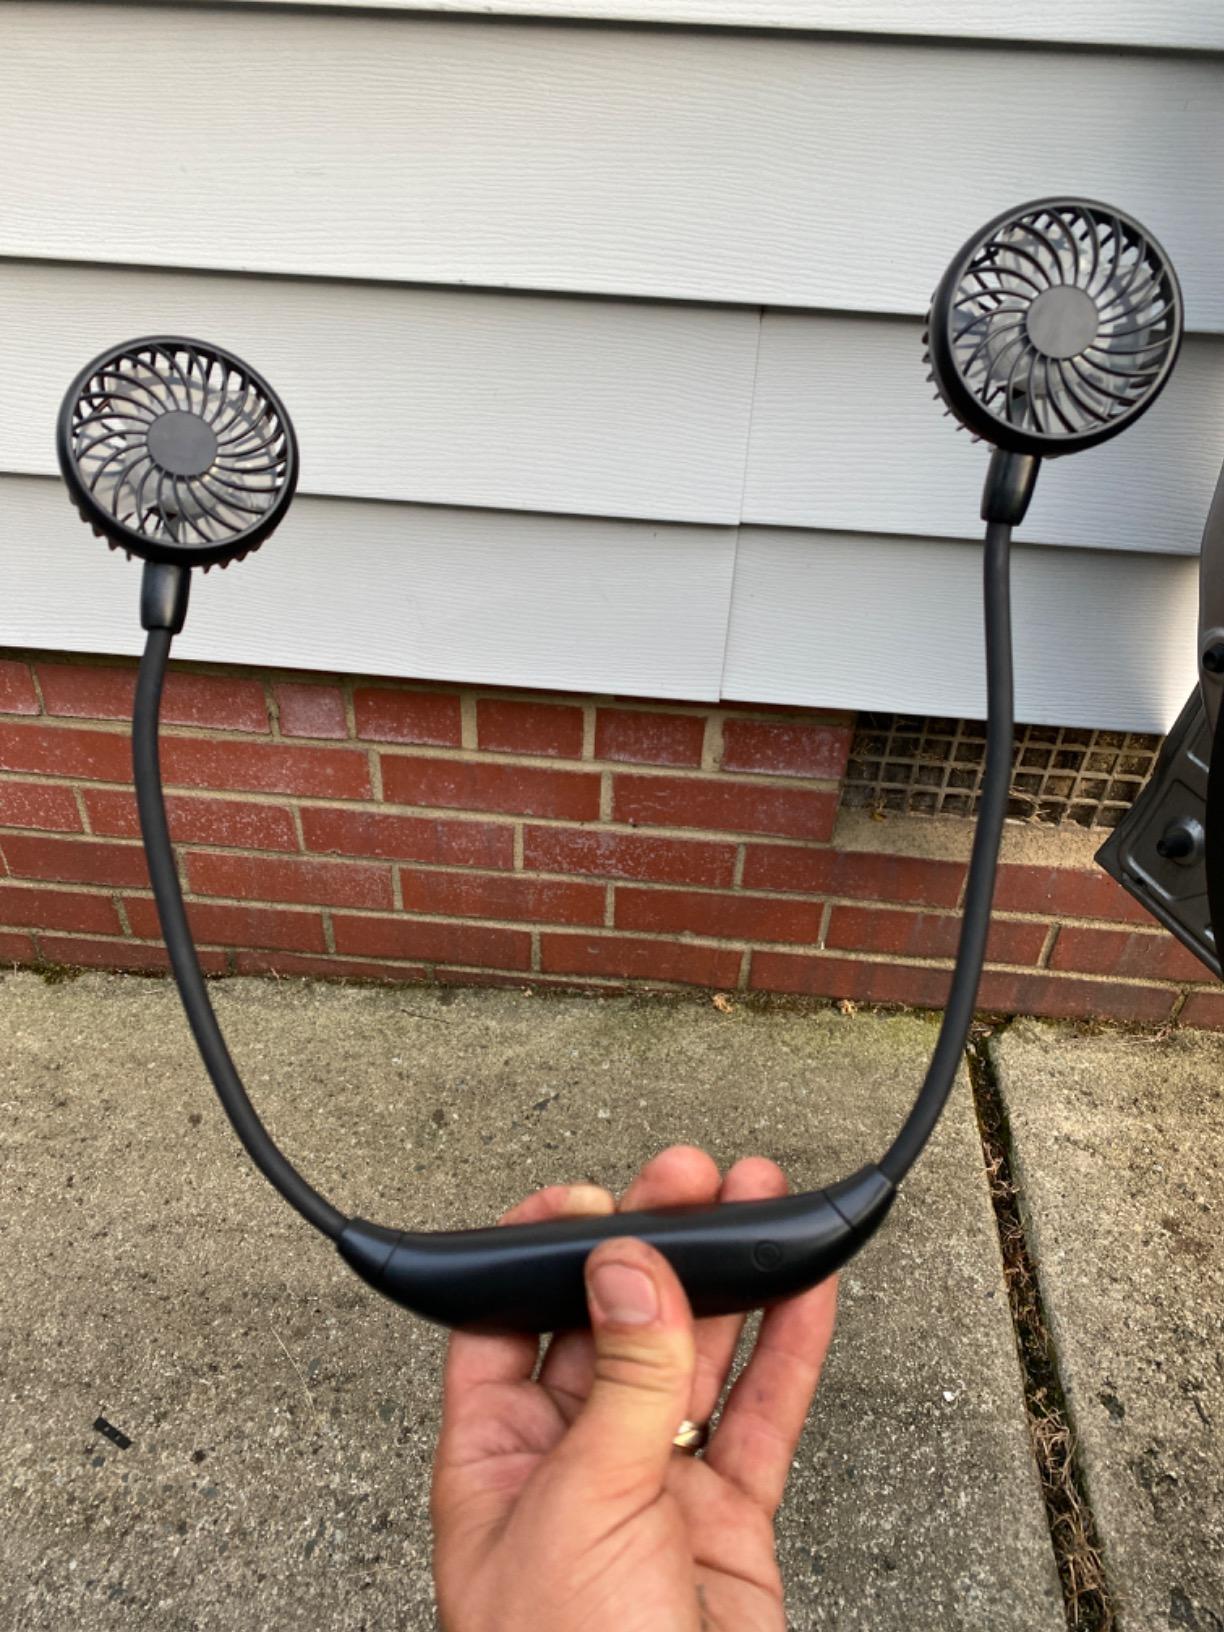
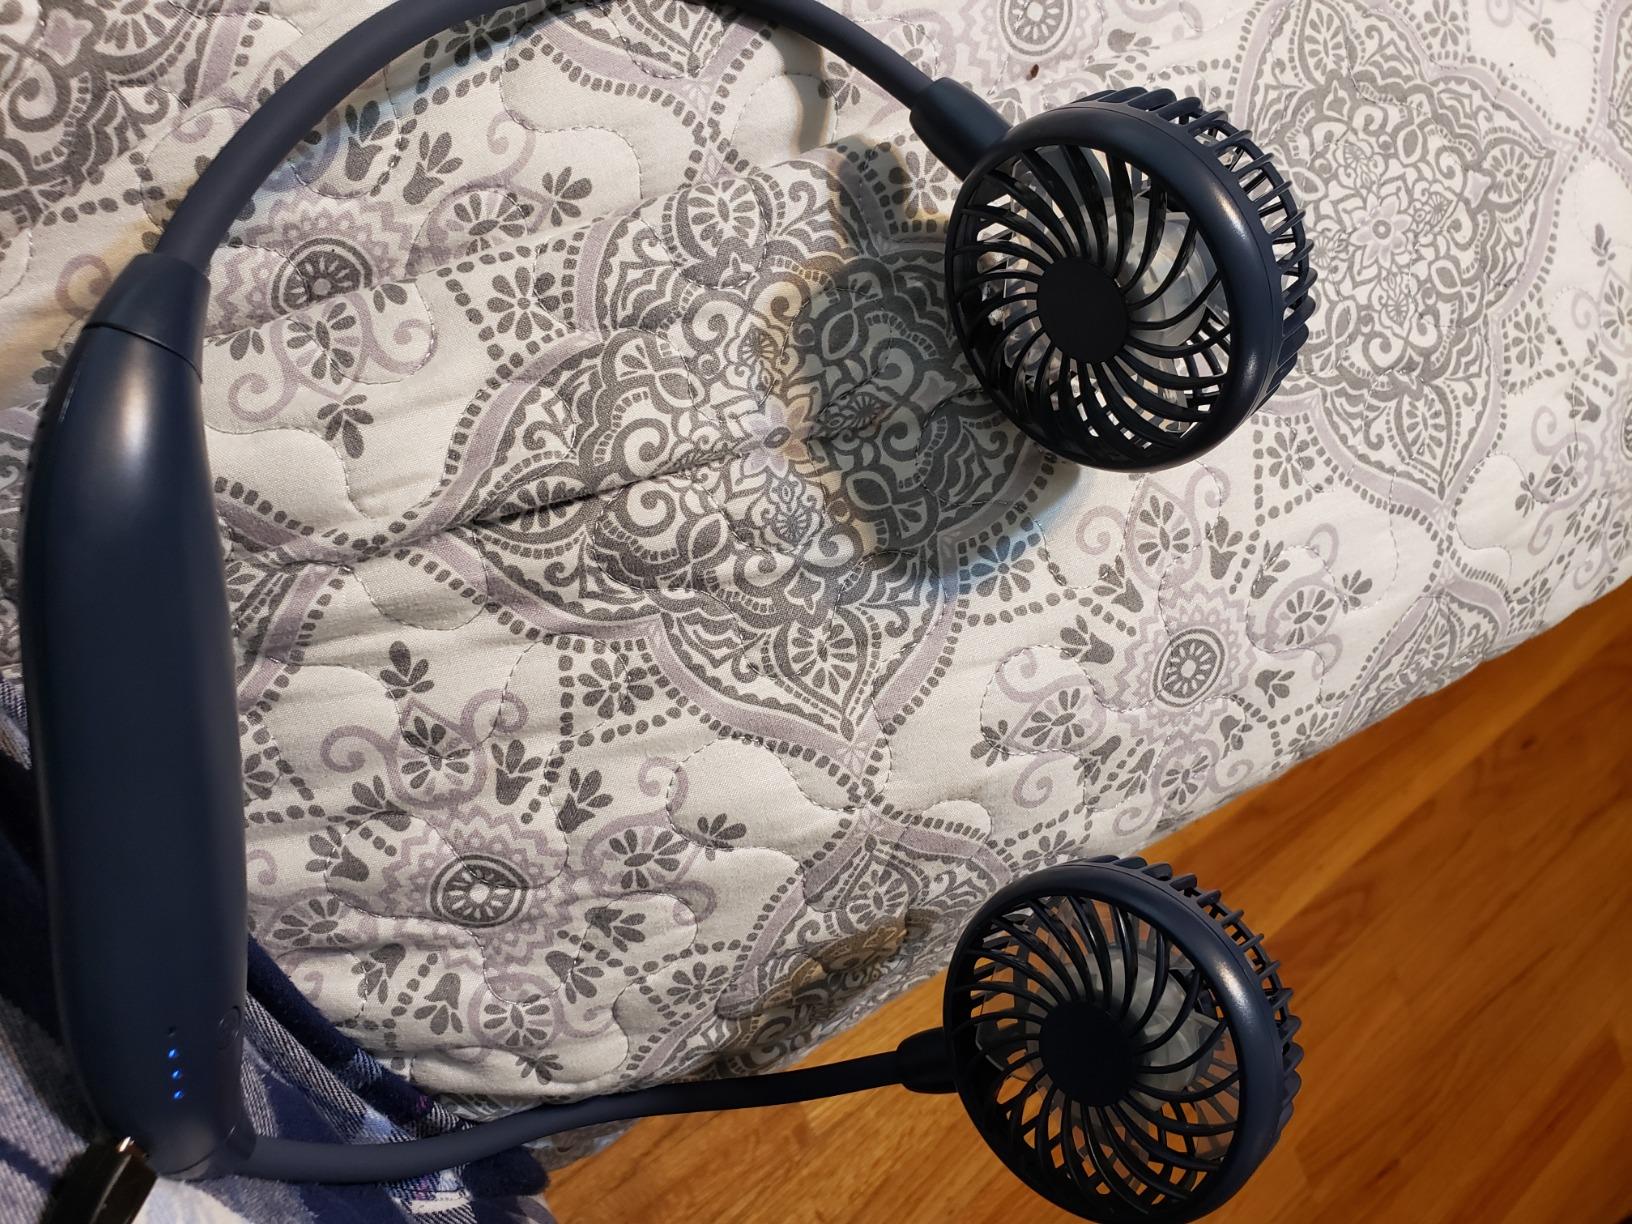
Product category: fan
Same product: yes